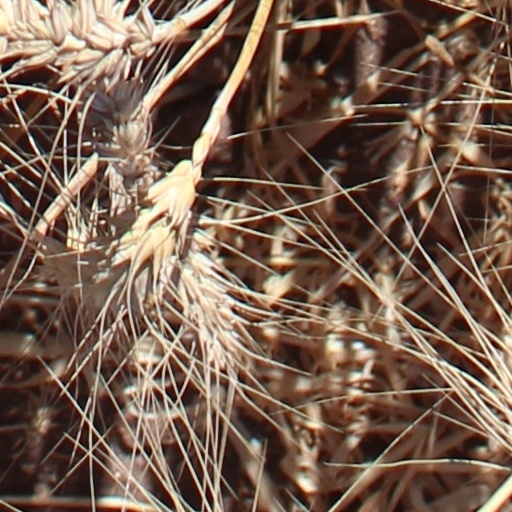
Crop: wheat